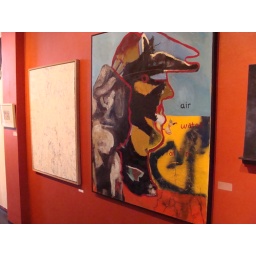
The Guardian of the Dead Trees, the red walls look very strange but kinda nice in a way.